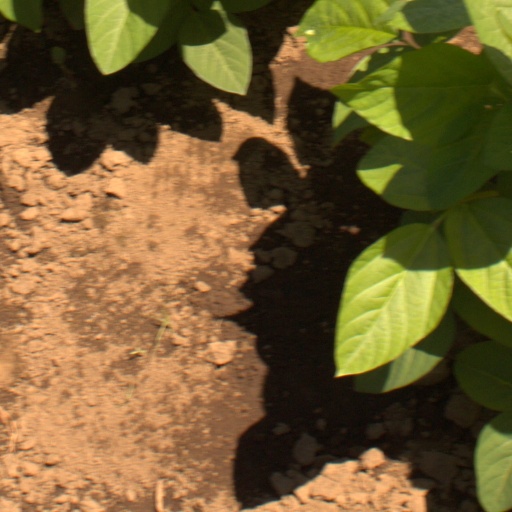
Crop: soybean